César Award for Best Producer

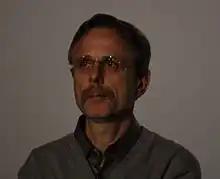
Christophe Rossignon received the award in 1996

The César Award for the Best Producer (French: "César du meilleur producteur") was one of the César Awards but it was awarded only twice, in 1996 and in 1997. This award is now given at a sister ceremony, the .